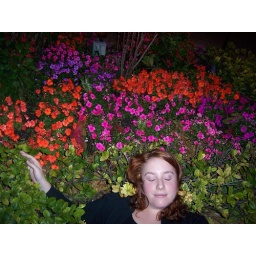
seemed like a decent idea to lay in the flower bed